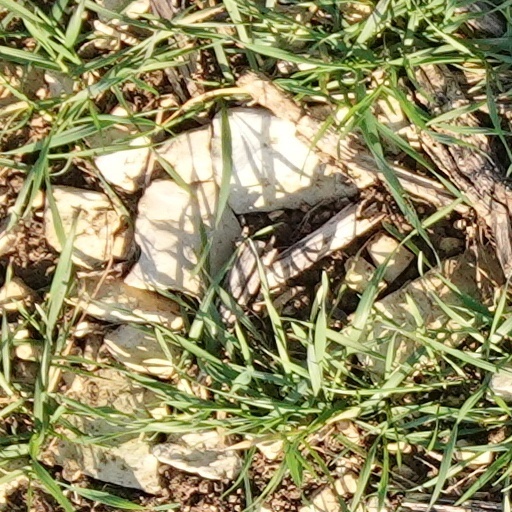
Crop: wheat